Cleon Jones

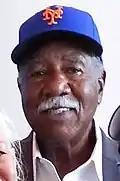
Jones in 2019

Jones was inducted into the New York Mets Hall of Fame in 1991. His .340 average in 1969 remained a team record until John Olerud batted .354 in 1998. Jones remains among the team's all-time leaders in games played, at bats, and hits.